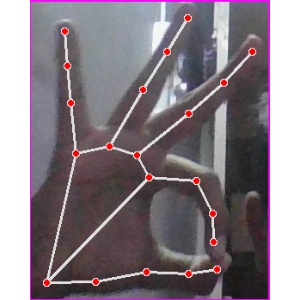
अक्षर: ण